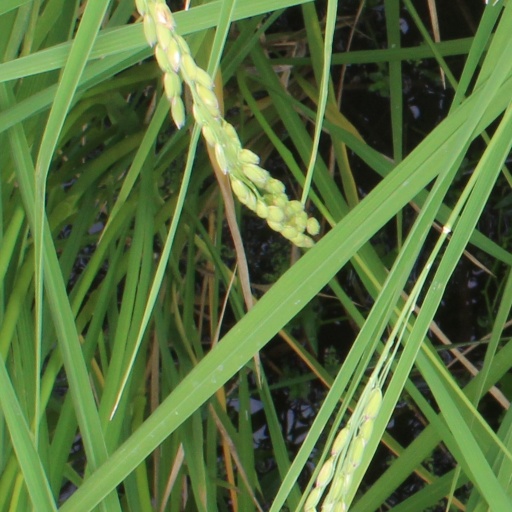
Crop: rice